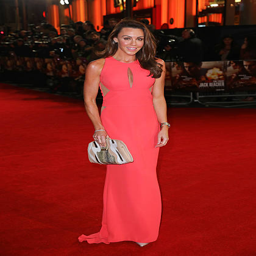
pop artist attends the european premiere .